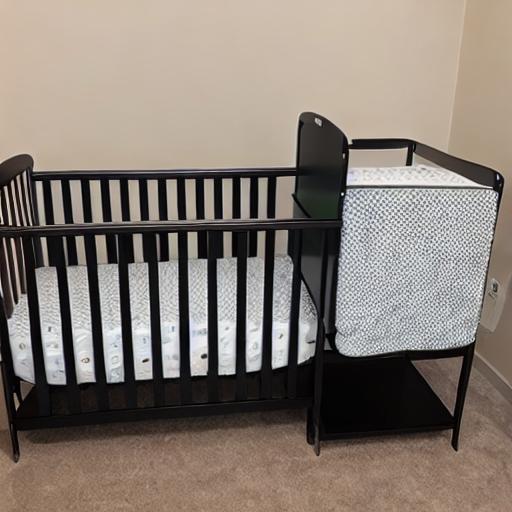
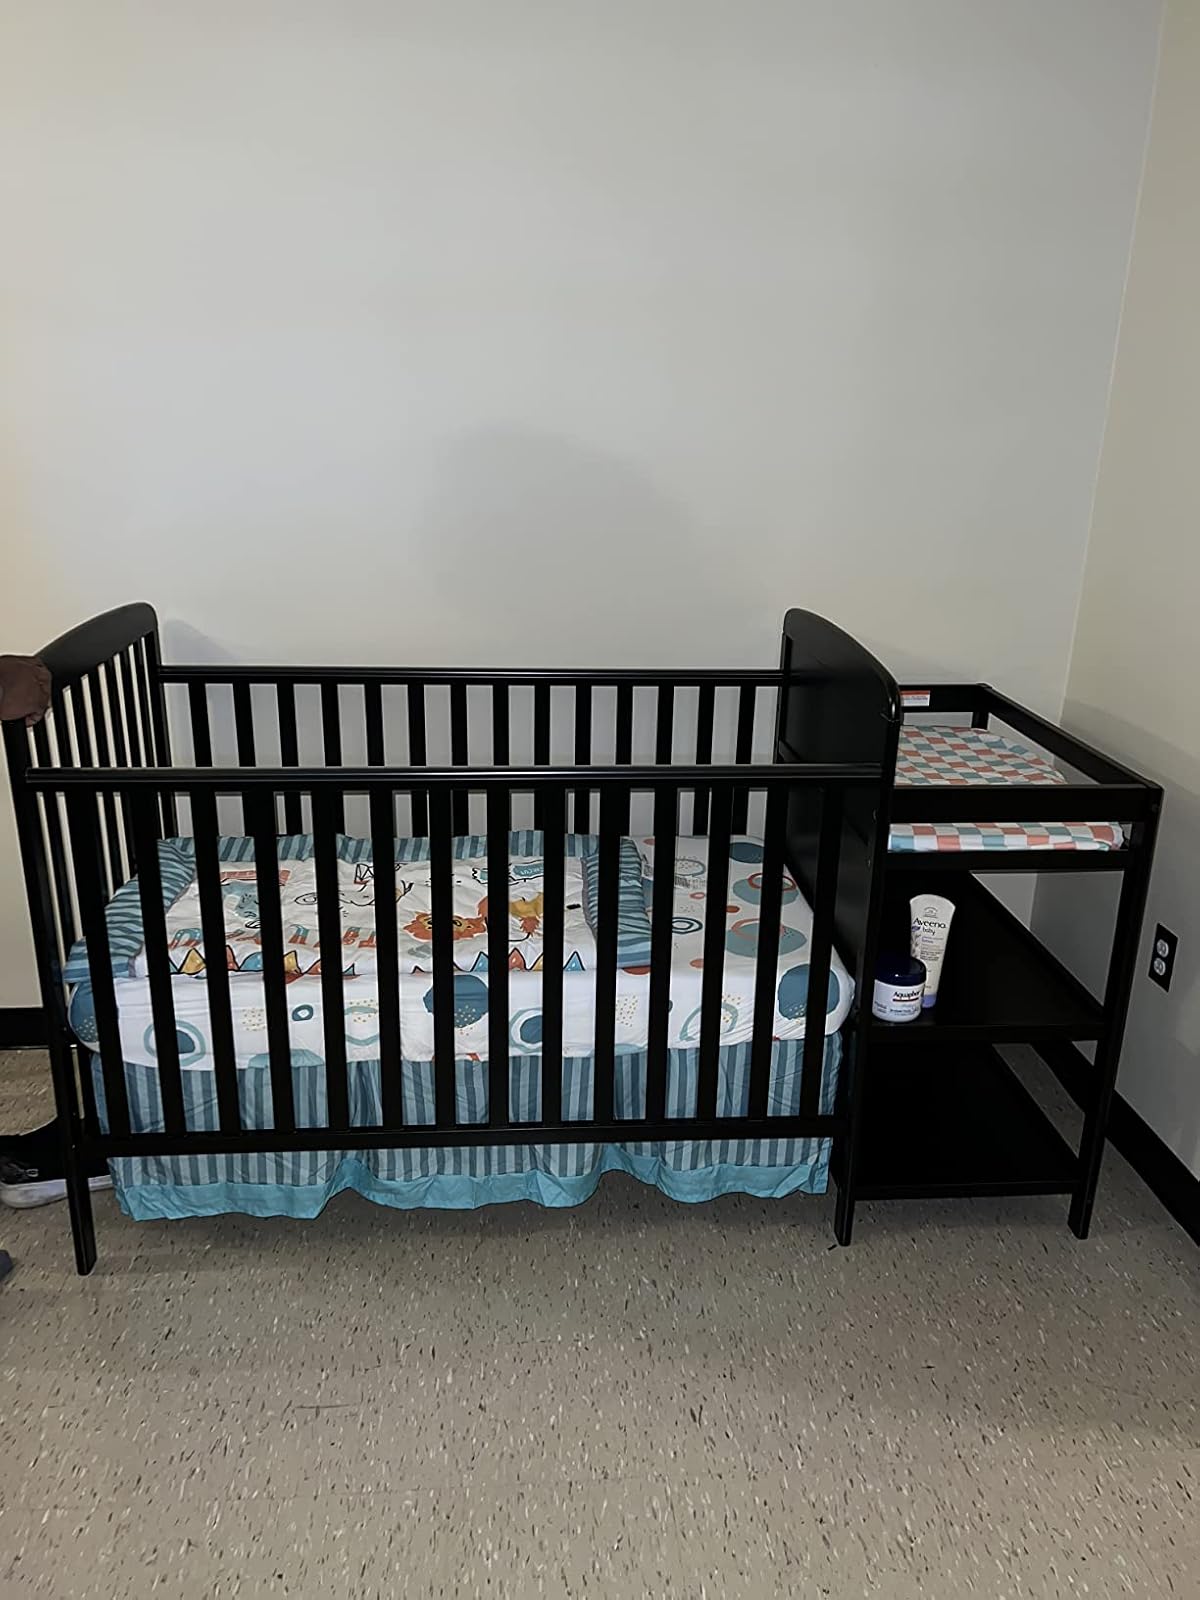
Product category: products_crib
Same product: no